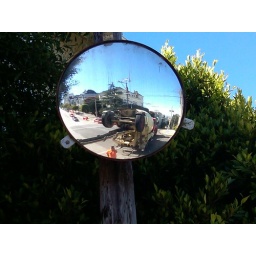
Mixer truck in mirror